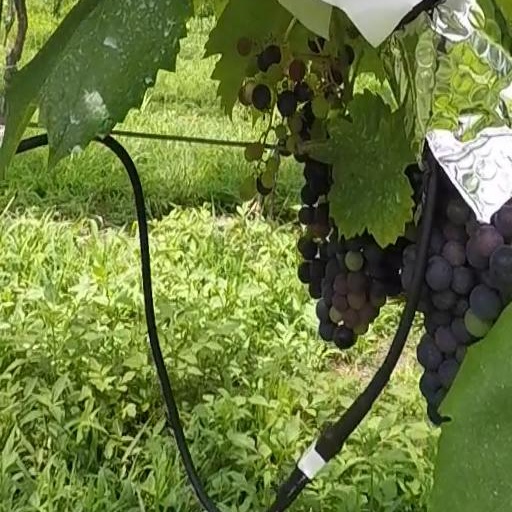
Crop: grape